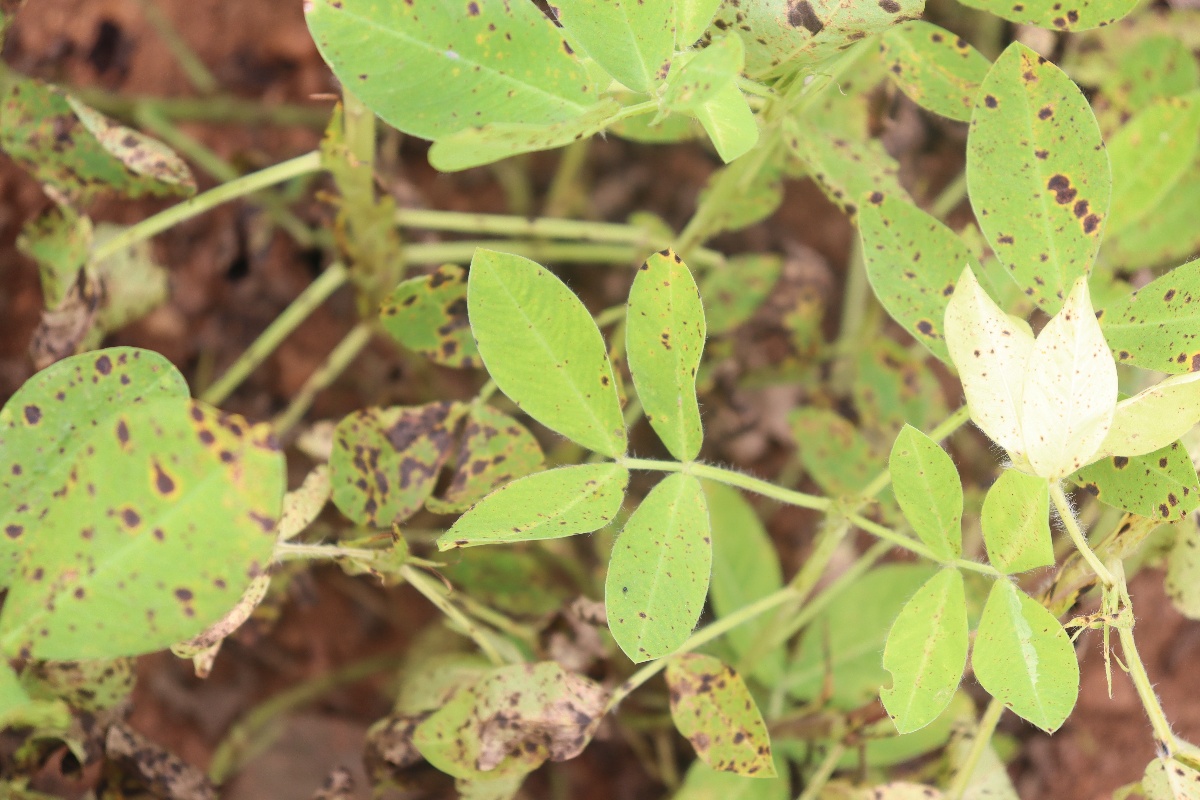
Label: late leaf spot